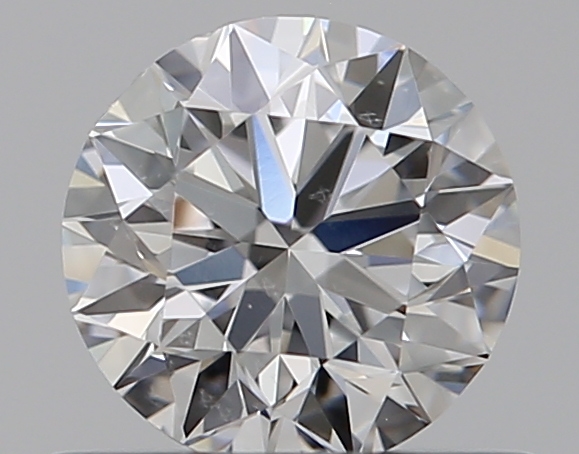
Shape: round
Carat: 0.5
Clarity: VS2
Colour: D
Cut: VG
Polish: VG
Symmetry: VG
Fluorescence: N
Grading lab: GIA
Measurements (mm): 4.99 x 5.06 x 3.16